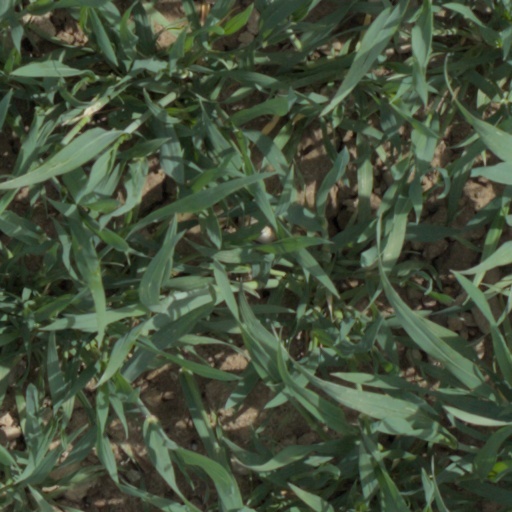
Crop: wheat